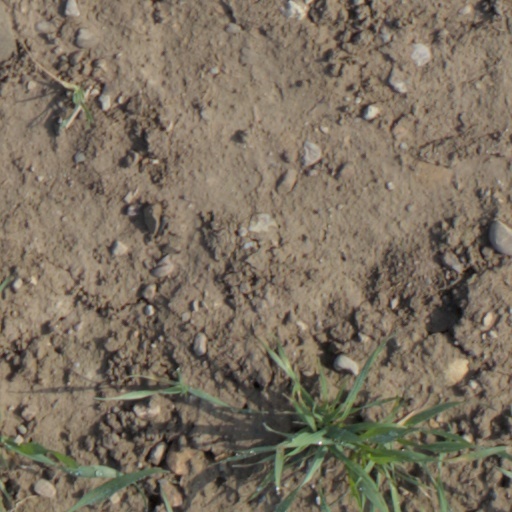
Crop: wheat